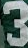
Number: 3